University of Belgrade Faculty of Law

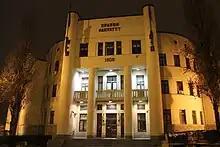
Belgrade Law School at night

The academic law library in the region is located in the very faculty building, occupying the area of around 2,000 sq. meters, with 600 sq. meters of reading rooms, one of which is reserved for researchers and teachers only. The library collection comprises 138,000 monographs, 2,670 titles with 32,600 years of serial publications, reference collection with over 400 encyclopaedias, lexicons, dictionaries and other reference books, and a priceless collection of 91 rarities (featuring several 17th and 18th century editions of Justinian's Codification, a singular edition of Corpus Iuris Canonici, etc.).